Katie Couric

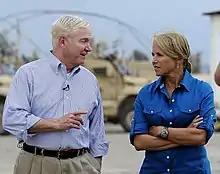
Couric with U.S. Defense Secretary Robert Gates in Mosul, Iraq, April 8, 2011

Couric was the lead reporter for two "CBS Reports" series, which aired across all CBS News platforms. The first series, "CBS Reports: Children of the Recession", highlighted the pain suffered by the youngest of the then ongoing Great Recession's victims. The series won the Columbia School of Journalism's Alfred DuPont Award for Excellence in Journalism. The second series, which aired in early 2010, was "CBS Reports: Where America Stands", which featured veteran CBS News correspondents reporting on major issues facing the United States in the decade ahead with research by the CBS News Polling Unit.